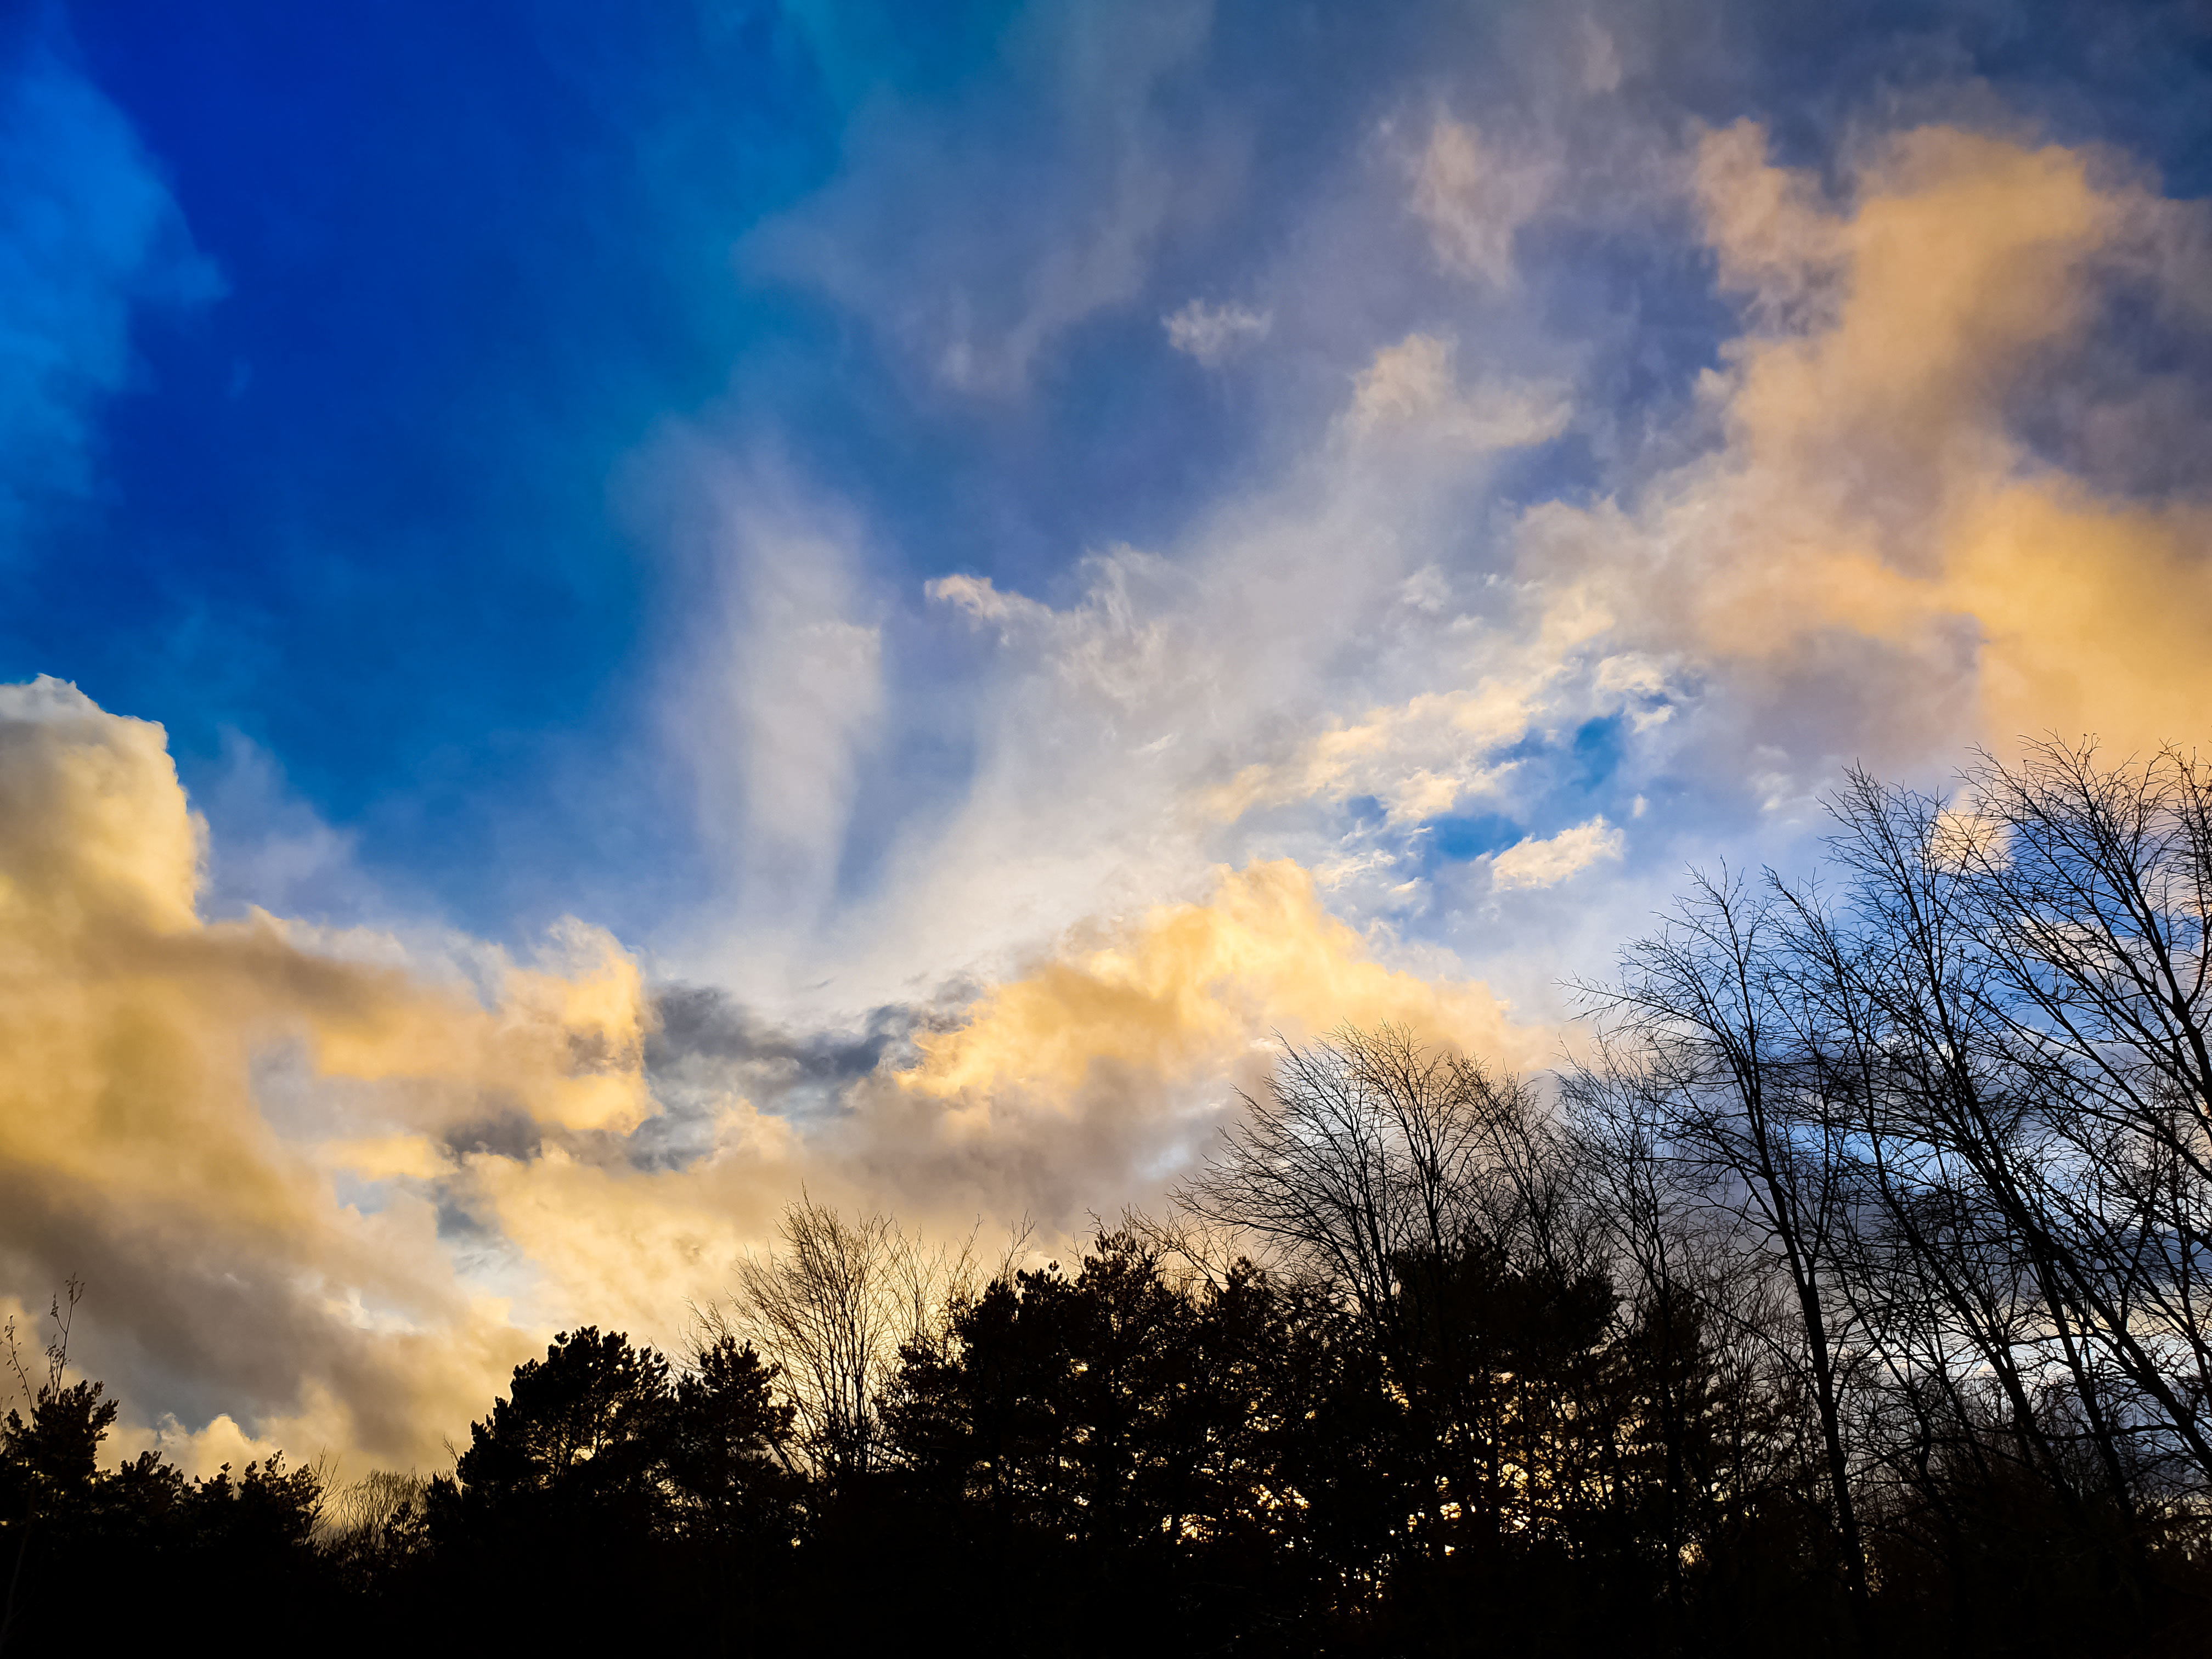
sunset, clouds, trees, landscape, sky, cloud, daytime, nature, blue, atmosphere, natural landscape, atmospheric phenomenon, tree, cumulus, evening, morning, sunlight, horizon, meteorological phenomenon, afterglow, dusk, branch, calm, sunrise, rural area, photography, plant, space, dawn